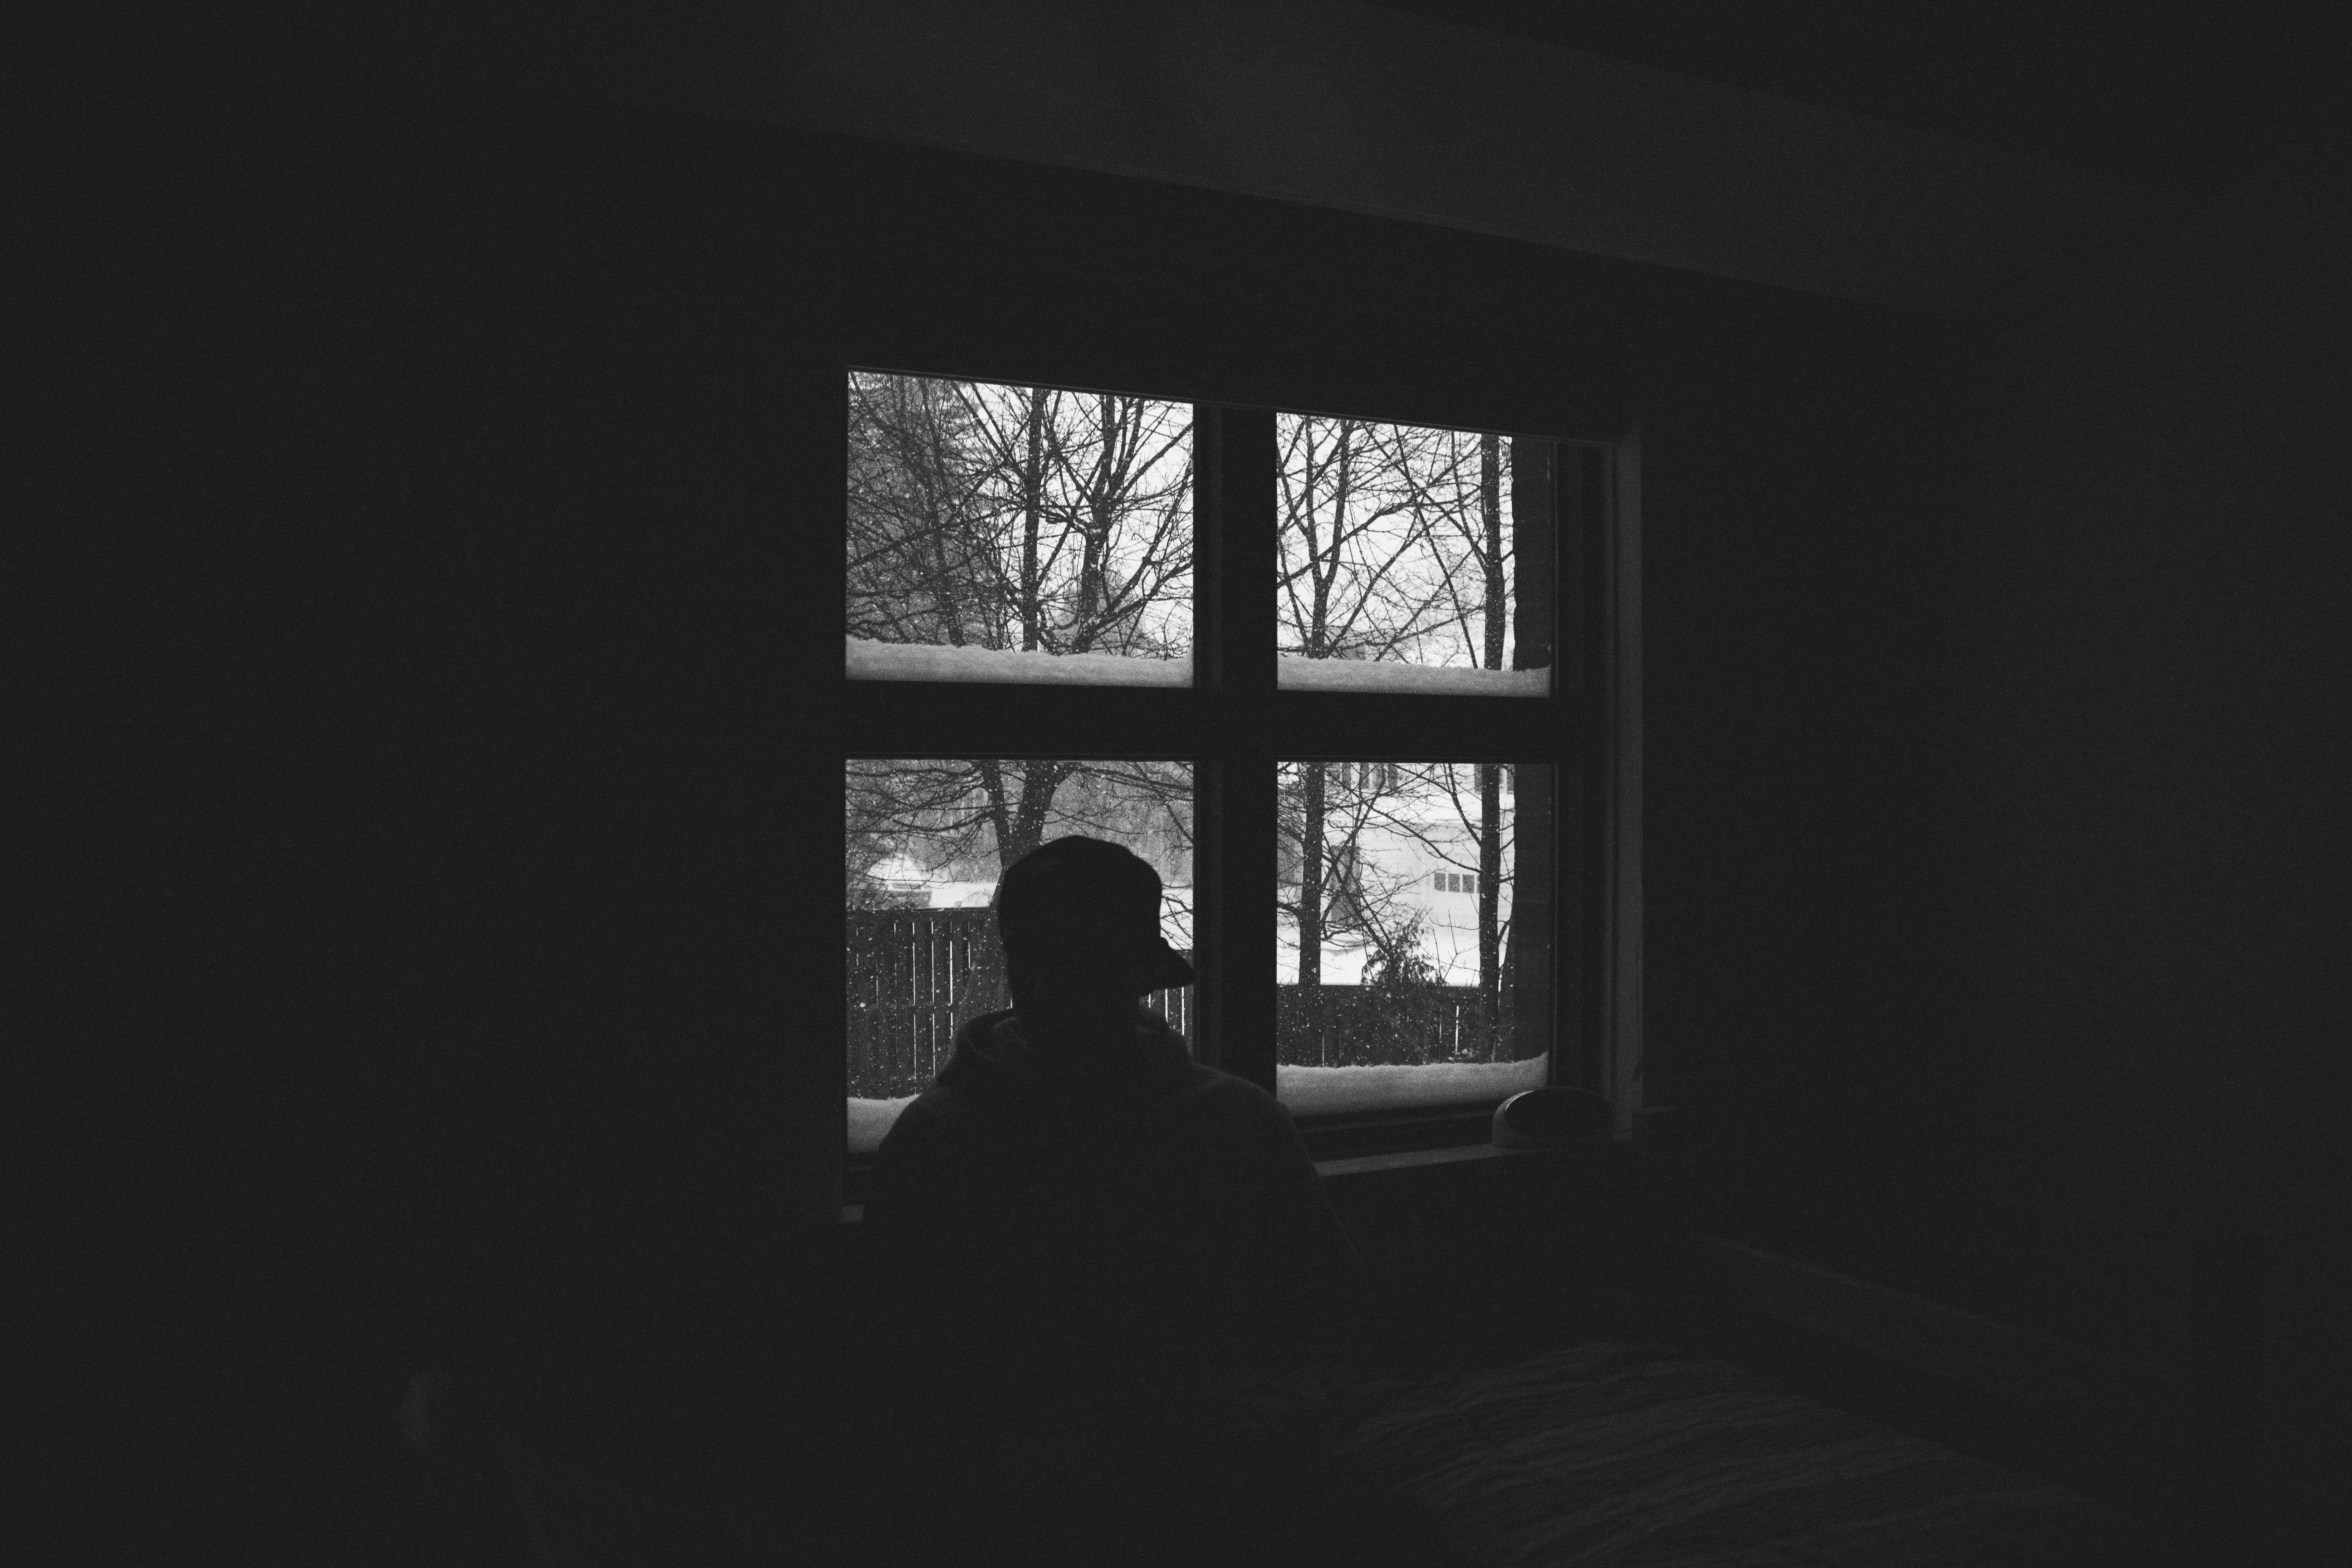
light, black and white, white, window, wall, shadow, darkness, black, monochrome, lighting, symmetry, photograph, image, shape, monochrome photography